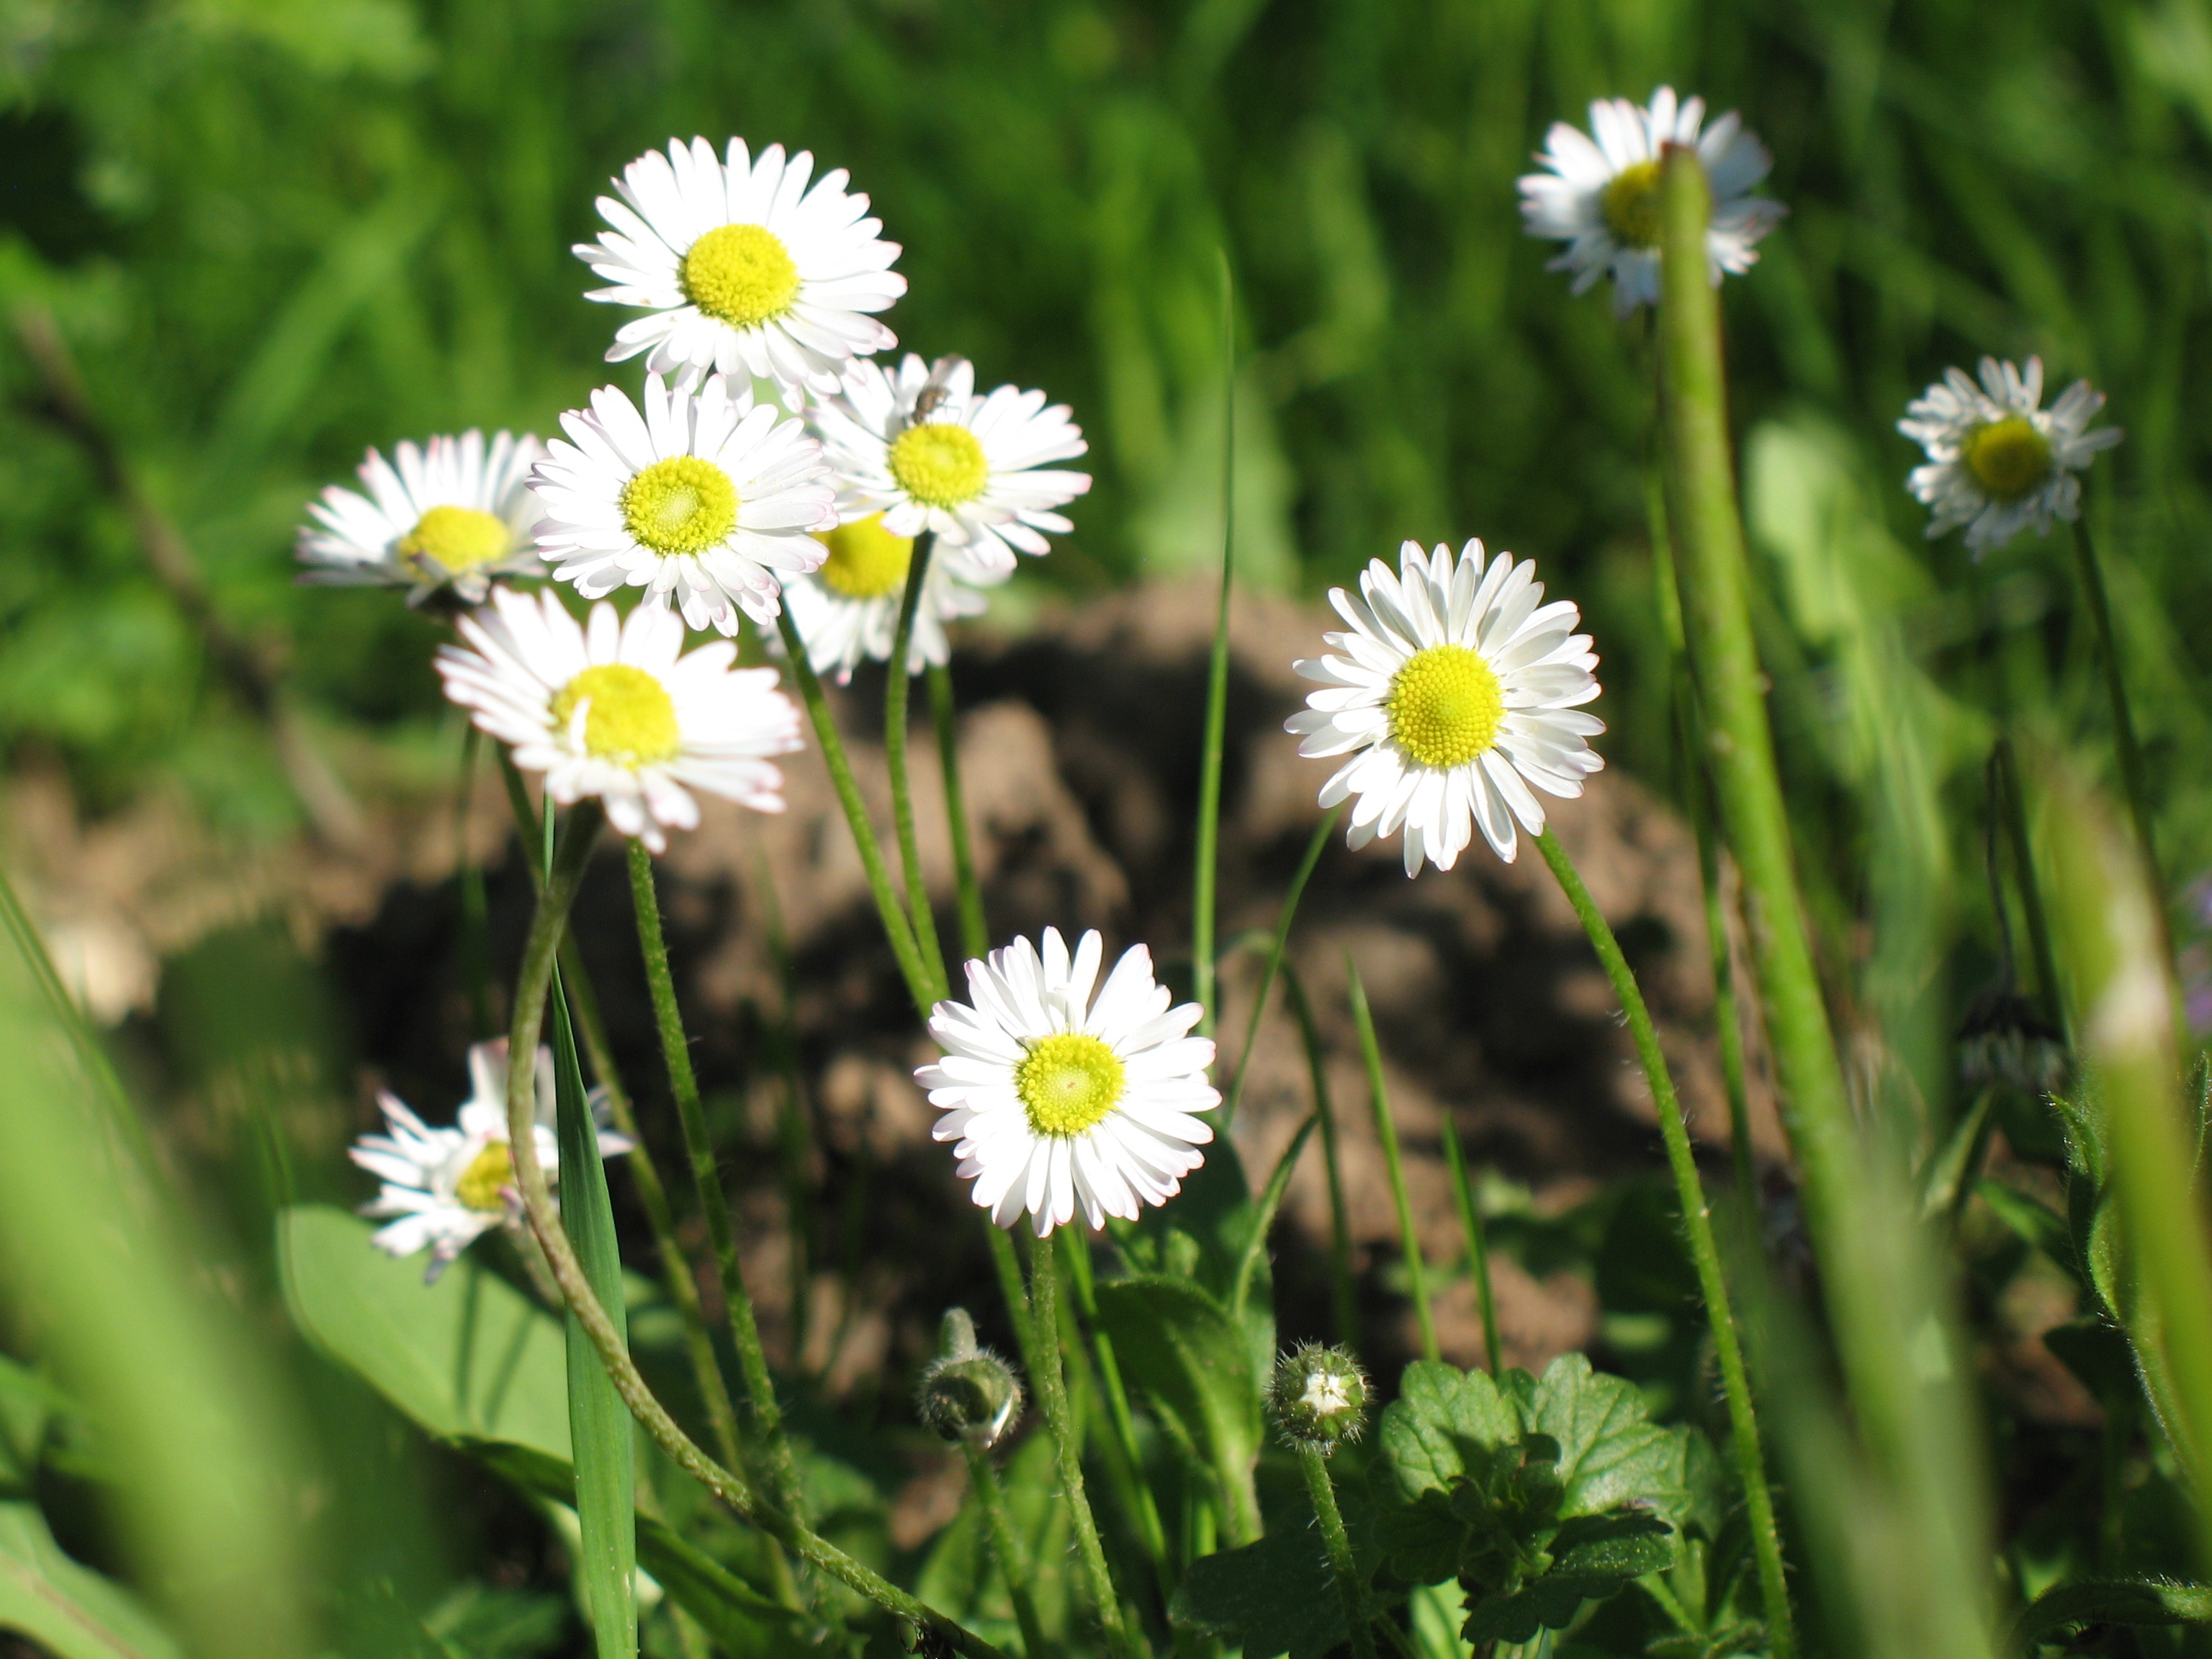
nature, grass, plant, field, meadow, prairie, flower, daisy, spring, herb, botany, garden, flora, wildflower, pointed flower, flowering plant, daisy family, oxeye daisy, annual plant, land plant, chamaemelum nobile, marguerite daisy, tanacetum parthenium